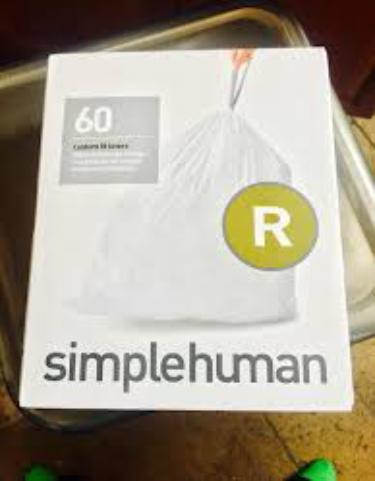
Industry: Necessities